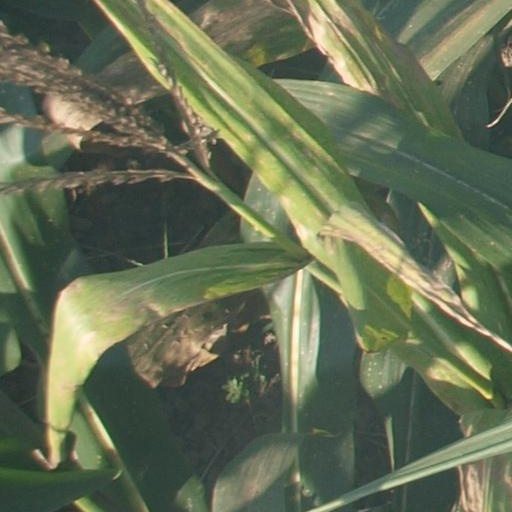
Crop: maize; corn